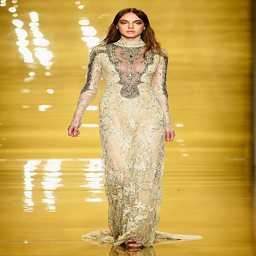
a model walks the runway at the fashion show during fall .